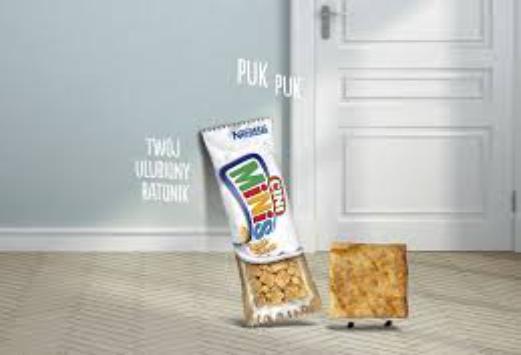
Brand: Cini Minis
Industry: Food